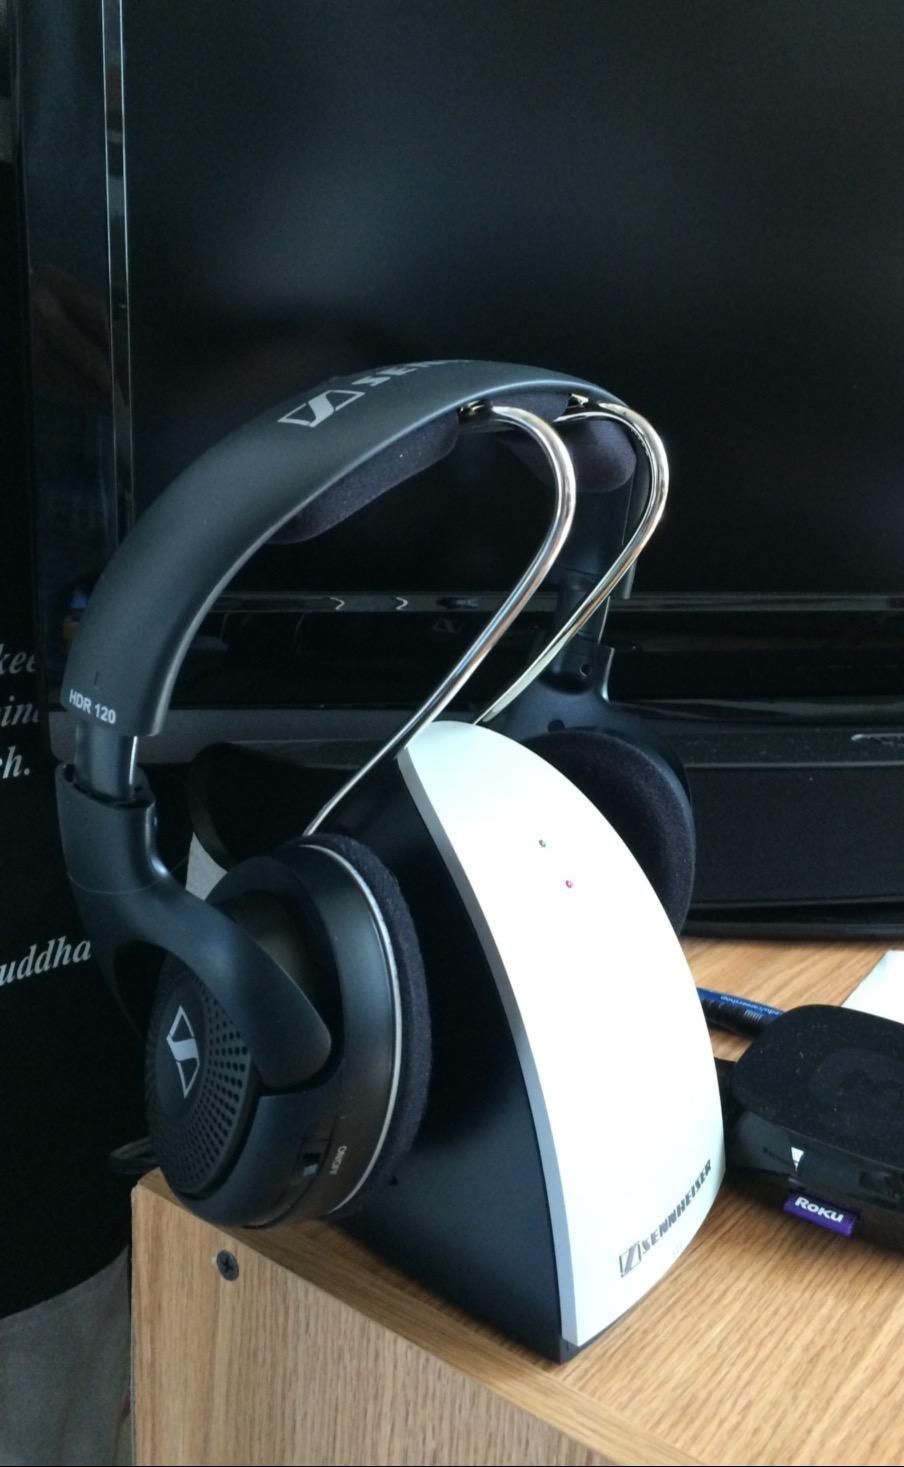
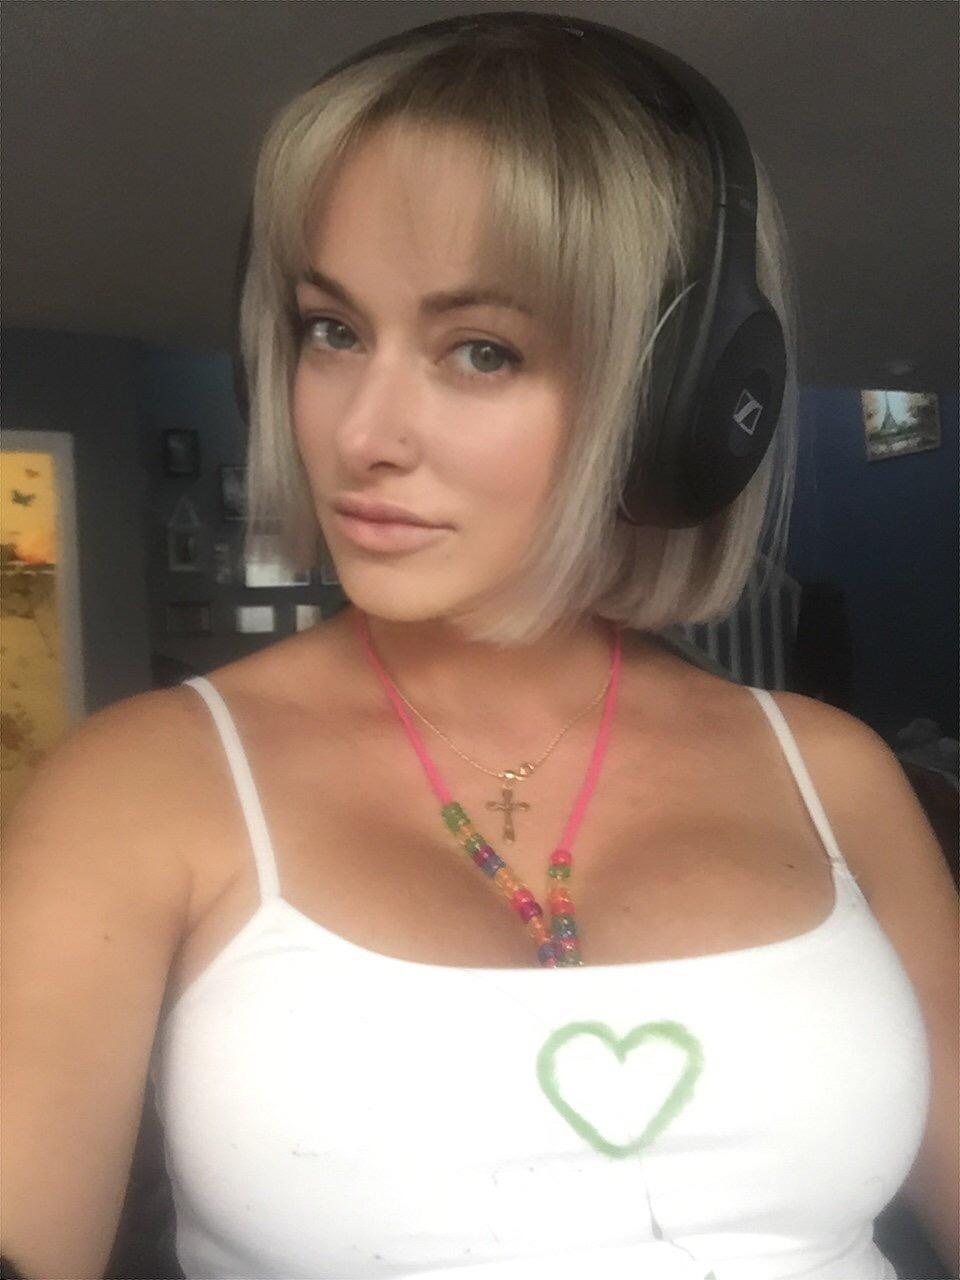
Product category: headphones
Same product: yes